Stendal

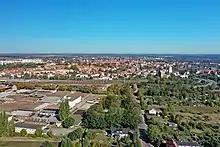
Aerial view of Stendal

Situated west of the Elbe valley, the Stendal town centre is located some west of Berlin, around east of Hanover, and north of the state capital Magdeburg. Stendal is the seat of a University of Applied Sciences and preserves a picturesque old town including a historic market and several churches. The nearby village Uchtspringe is home to a psychiatric rehabilitation clinic.